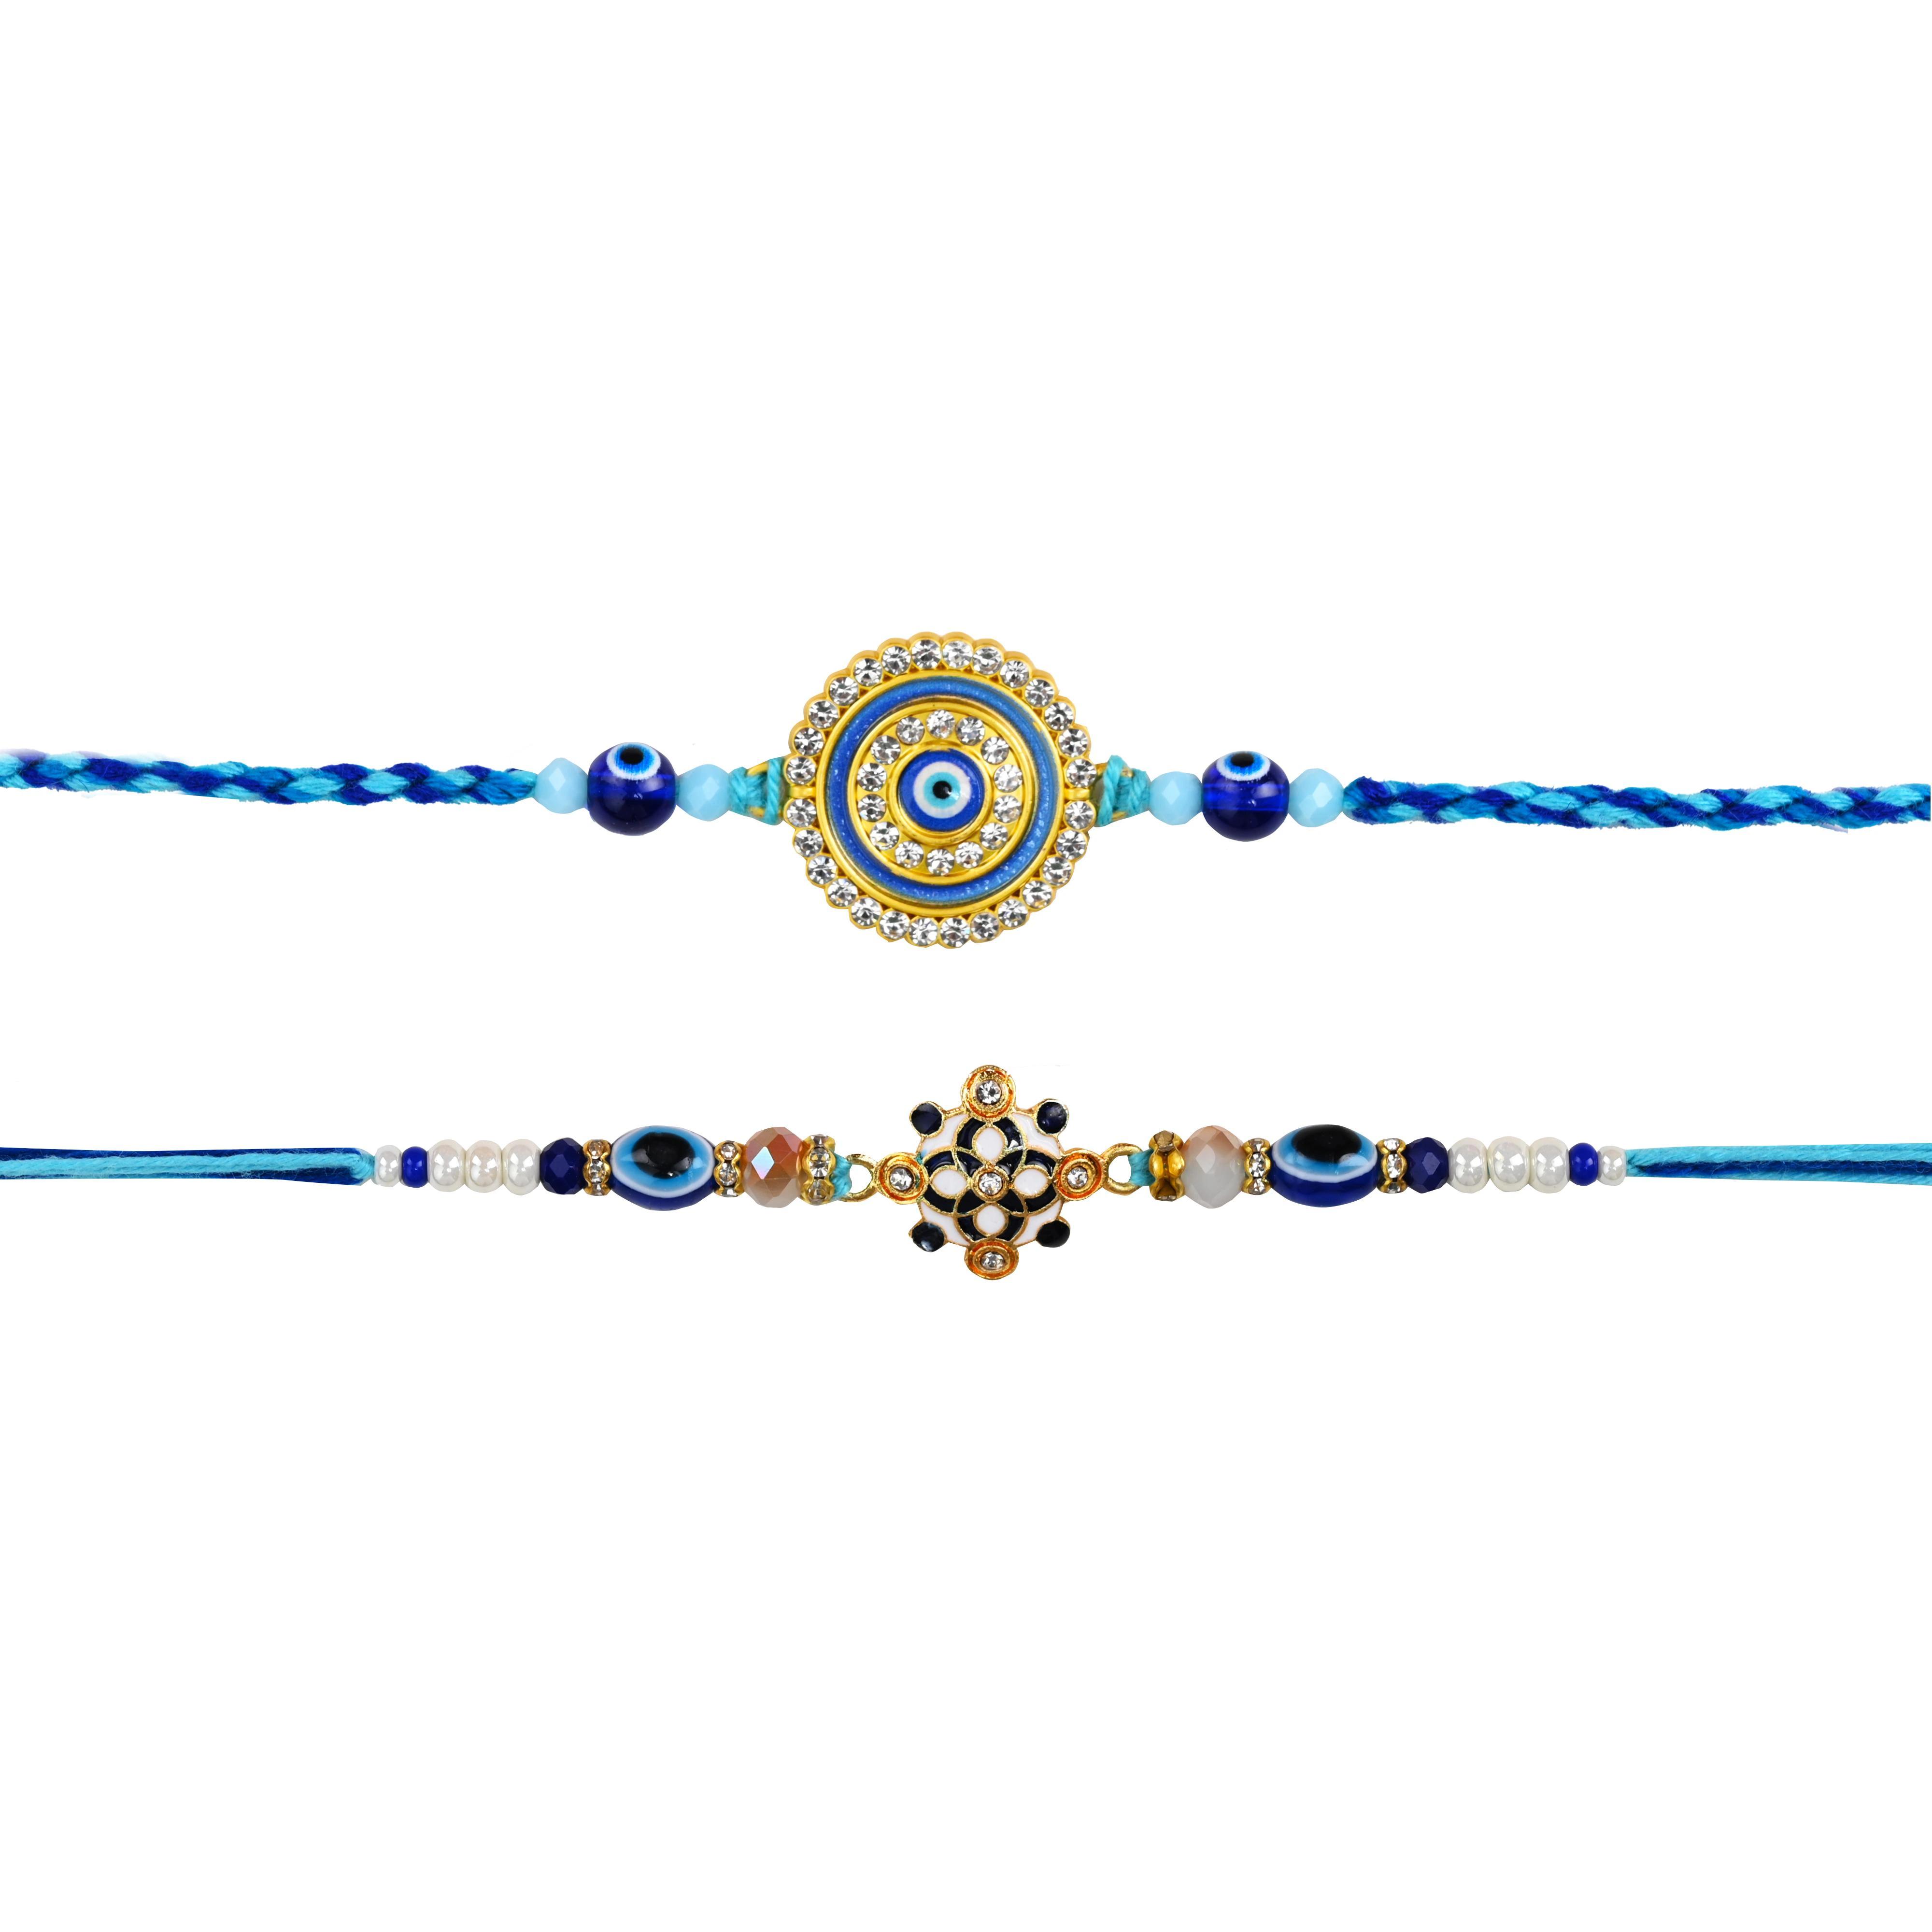
The Stone Aisle Premium Beautiful Designer Set of 2 Evil Eye Rakhi for Brother
Type: Rakhis
Brand: The Stone Aisle
Price: Rs. 399
Celebrate the eternal bond of love and protection with Divine Bond Rakhi Collection. Our exquisite range of Rakhis is handcrafted with precision and love, making every piece a perfect symbol of the sacred bond between siblings.Celebrate the eternal bond of love and protection with Divine Bond Rakhi Collection. Our exquisite range of Rakhis is handcrafted with precision and love, making every piece a perfect symbol of the sacred bond between siblings.Celebrate the eternal bond of love and protection with Divine Bond Rakhi Collection. Our exquisite range of Rakhis is handcrafted with precision and love, making every piece a perfect symbol of the sacred bond between siblings.Celebrate the eternal bond of love and protection with Divine Bond Rakhi Collection. Our exquisite range of Rakhis is handcrafted with precision and love, making every piece a perfect symbol of the sacred bond between siblings. Celebrate the eternal bond of love and protection with Divine Bond Rakhi Collection. Our exquisite range of Rakhis is handcrafted with precision and love, making every piece a perfect symbol of the sacred bond between siblings.
Features: Premium Quality Materials: Each Rakhi is made using high-quality materials like silk threads, beads, stones, and embellishments, ensuring durability and elegance.,Handcrafted with Love: Our Rakhis are meticulously handcrafted by skilled artisans, blending traditional designs with modern aesthetics.,Variety of Designs: From classic traditional patterns to trendy contemporary styles, our collection caters to all tastes and preferences.,Eco-Friendly Packaging: We are committed to sustainability. Our Rakhis come in eco-friendly packaging, making them a thoughtful gift for your loved ones and the environment.,Perfect for All Ages: Whether it's for your little brother, elder sibling, or cousin, we have designs that suit all age groups and personalities.